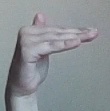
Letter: khaa